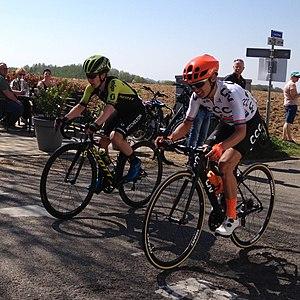
La saison 2019 de l'équipe cycliste féminine Mitchelton-Scott est la huitième de la formation. L'Australienne Grace Brown et la Néerlandaise Moniek Tenniglo rejoignent l'équipe tandis que la sprinteuse belge Jolien D'Hoore la quitte.